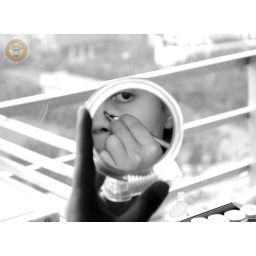
girl face in the mirror